Włodzimierz Kalicki

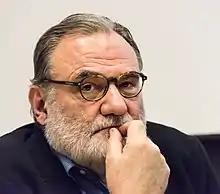
Włodzimierz Kalicki

Włodzimierz Kalicki (born 1955) is a Polish writer and journalist. He published his first articles in the underground "bibuła" papers in the 1970s in the People's Republic of Poland. He received an underground award during martial law in Poland in 1981. In 1989 he joined the team of "Gazeta Wyborcza", the first independent Polish newspaper. He has received several journalism awards for his articles and has written several books.